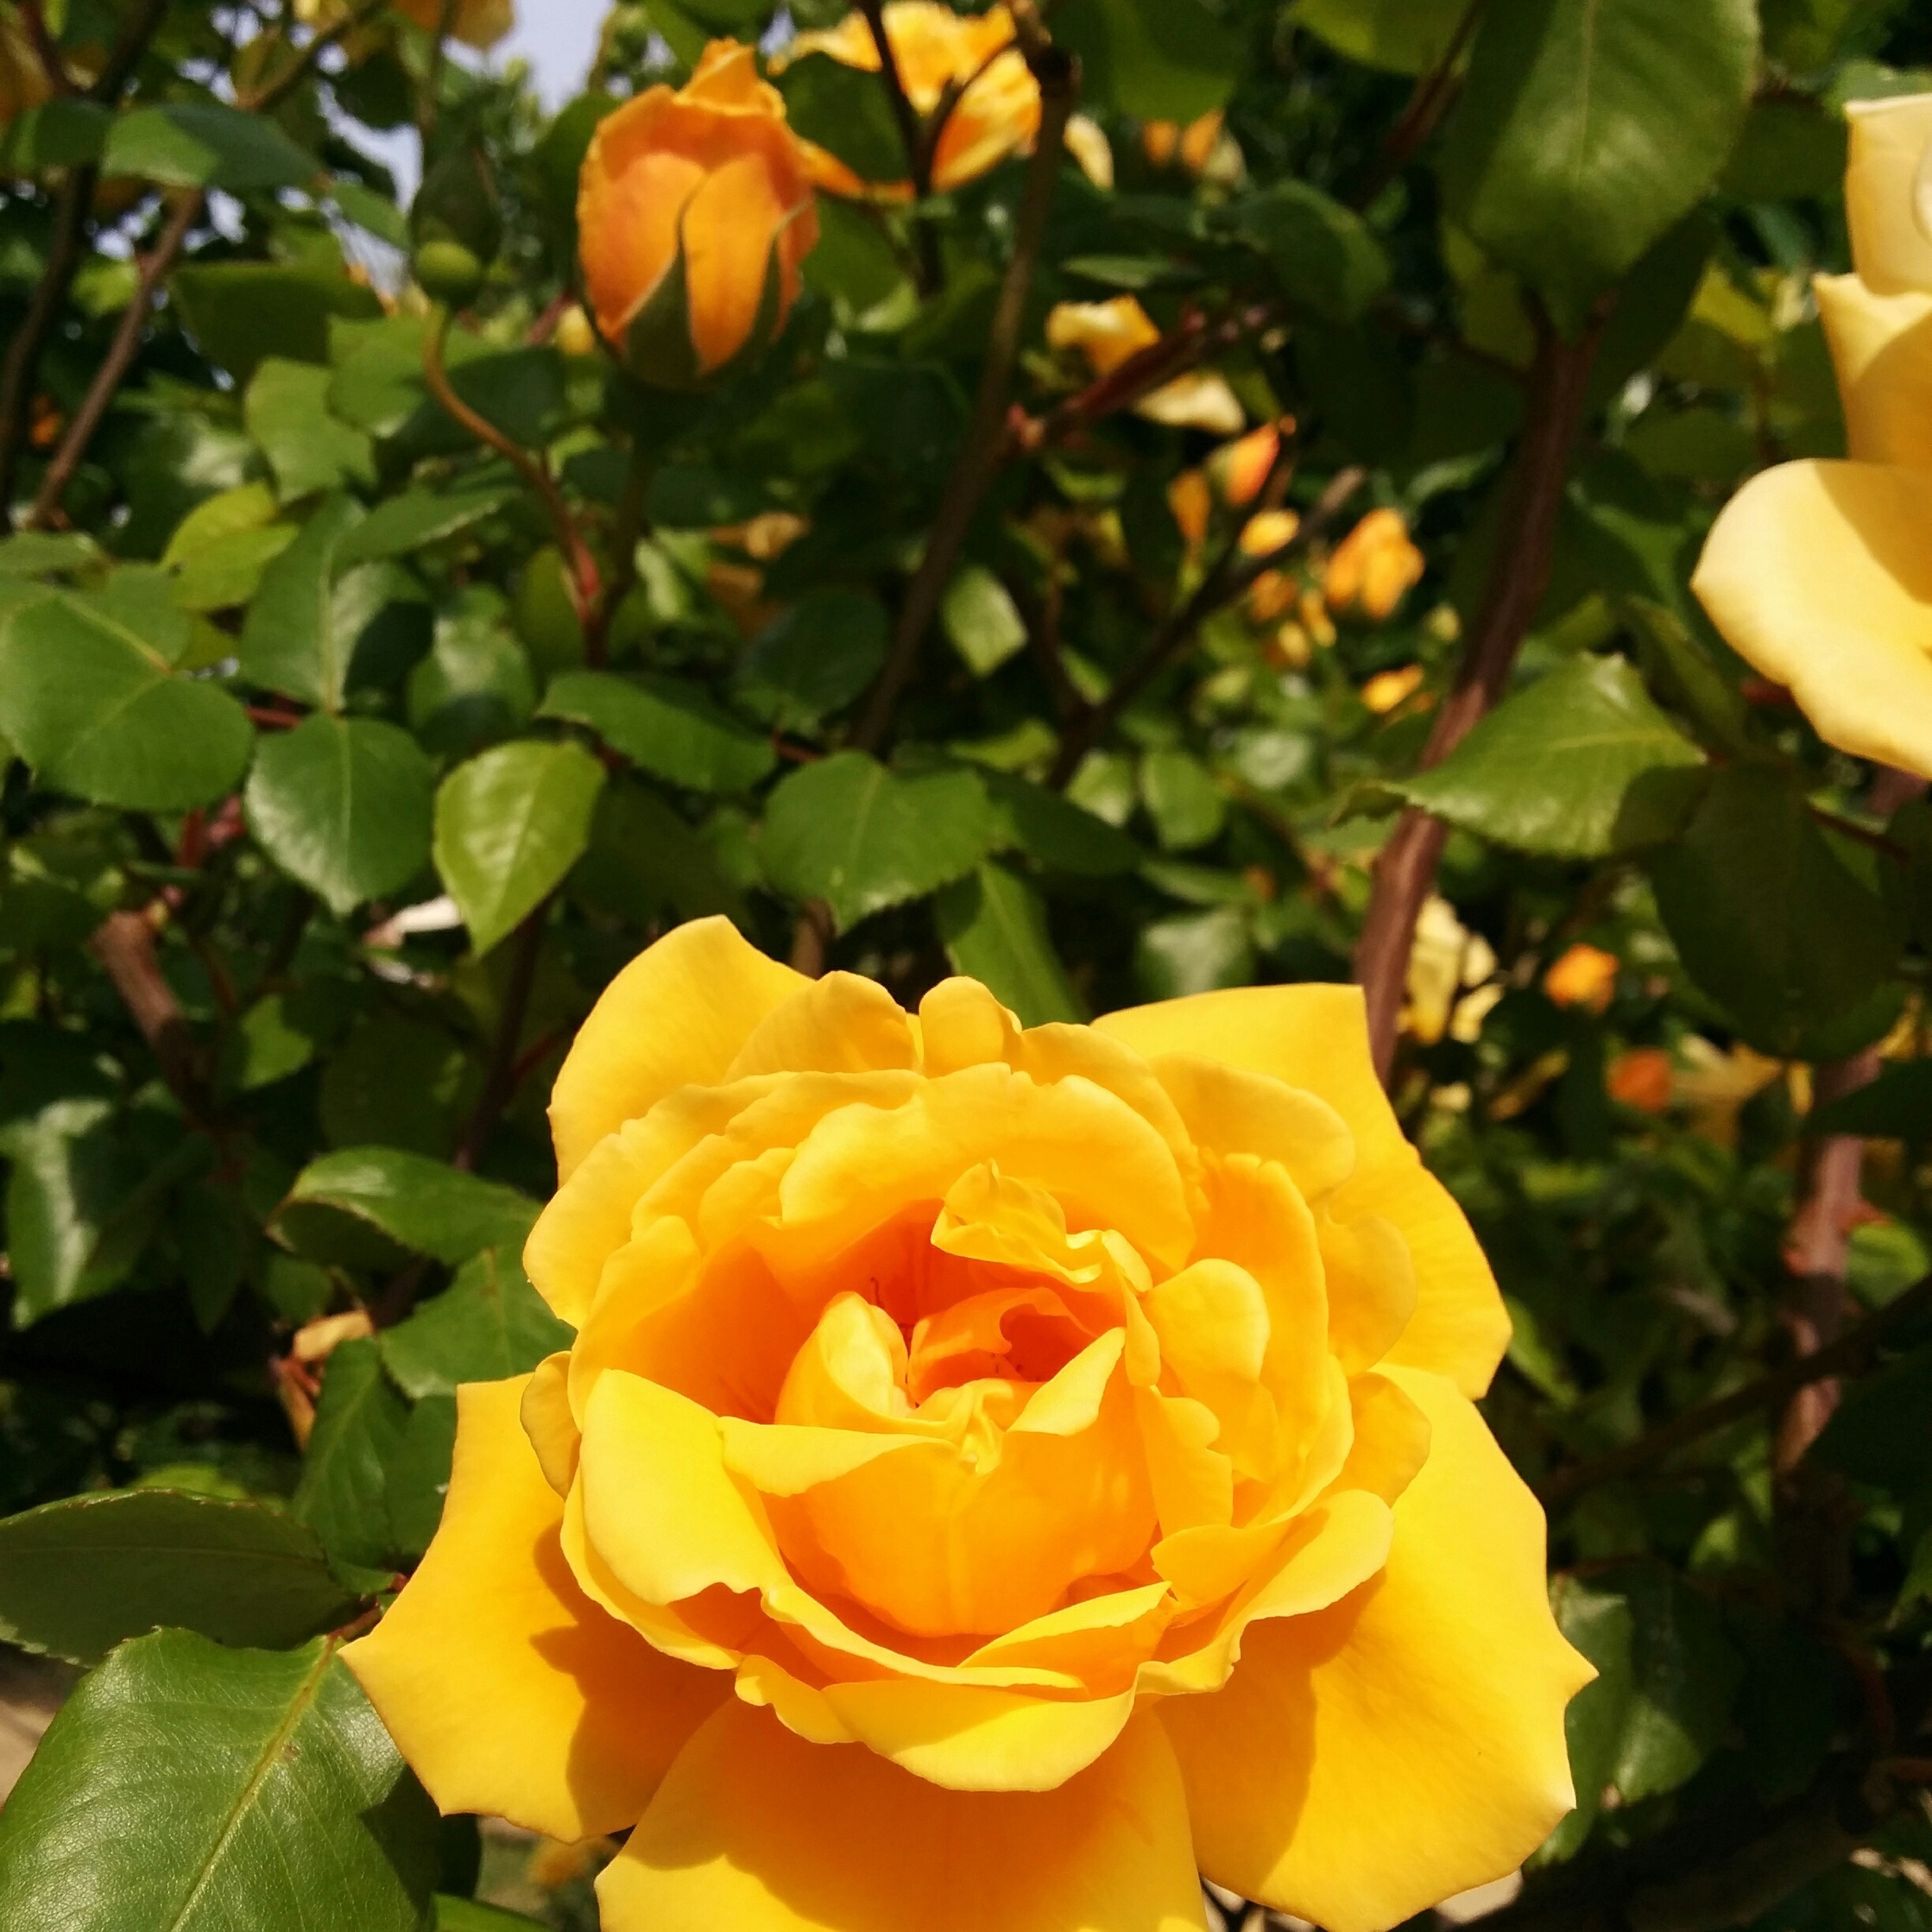
nature, plant, flower, petal, rose, yellow, garden, flora, flowers, roses, shrub, rosa, floribunda, yellow rose, flowering plant, garden roses, rose family, land plant, rose order, austrian briar